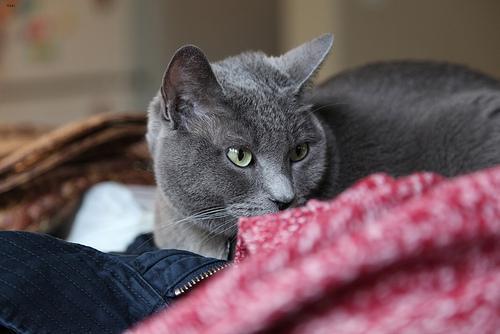
Russian Blue